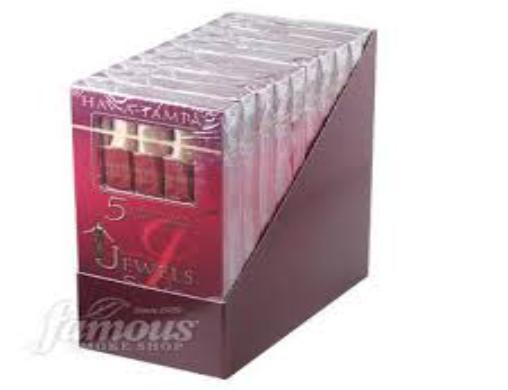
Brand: Hav-A-Tampa
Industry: Food